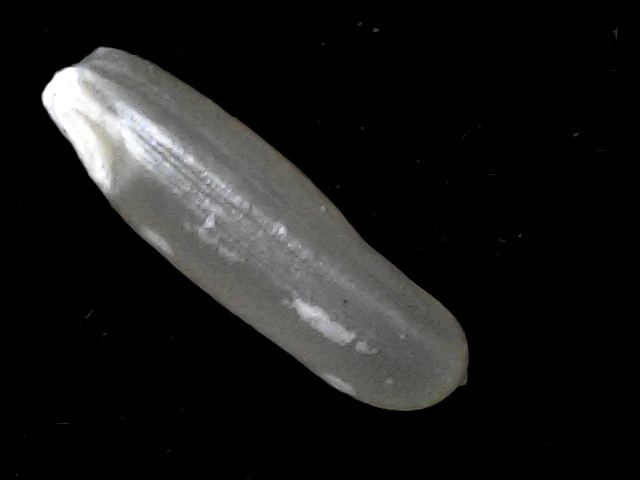
Rice variety: BD57